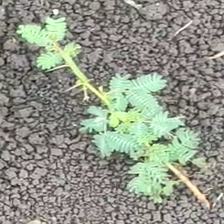
Weed species: Dwarf_cassia_(Chamaecrista pumila)